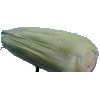
Label: Corn Husk 1